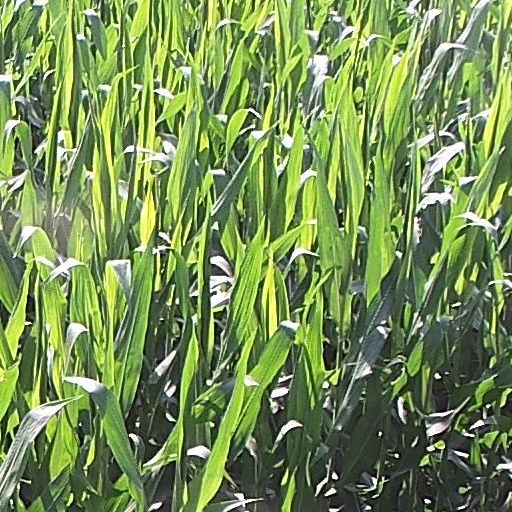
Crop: maize; corn